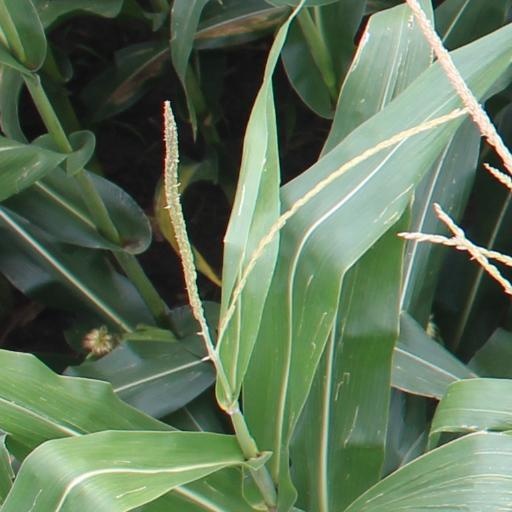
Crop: maize; corn